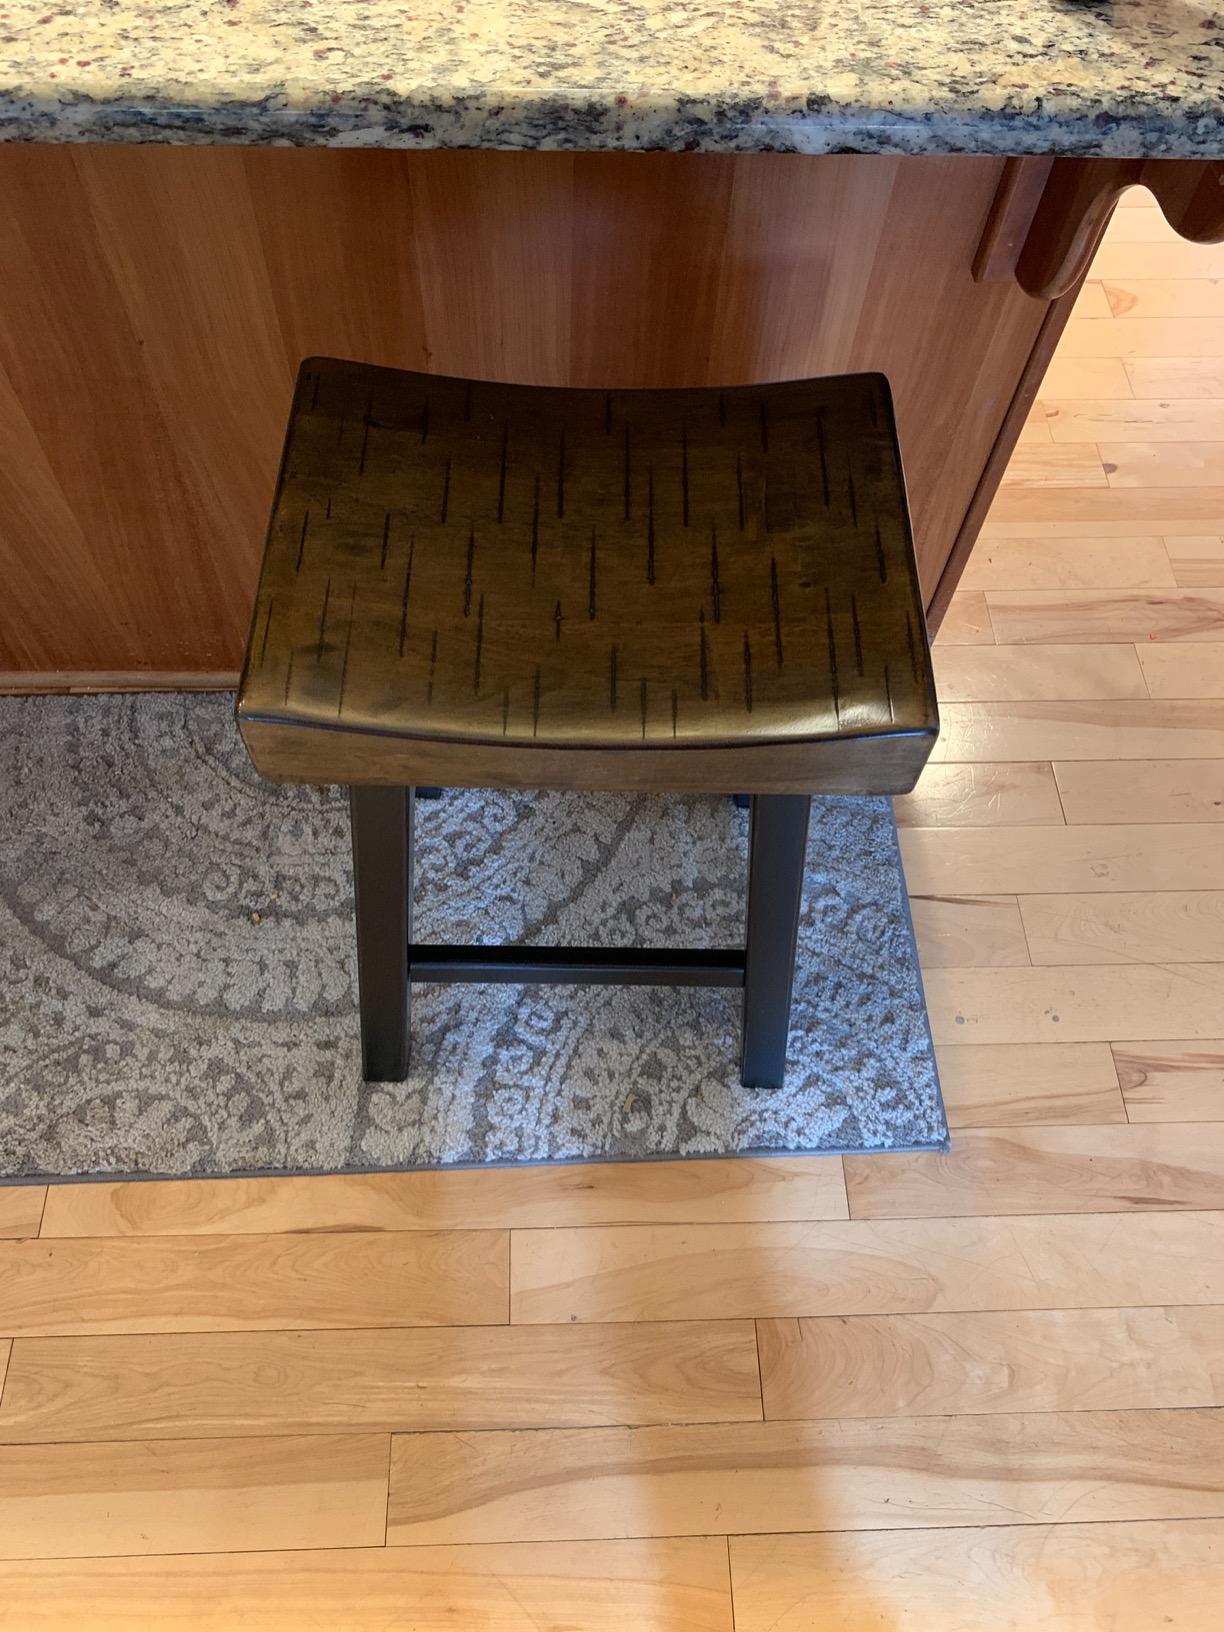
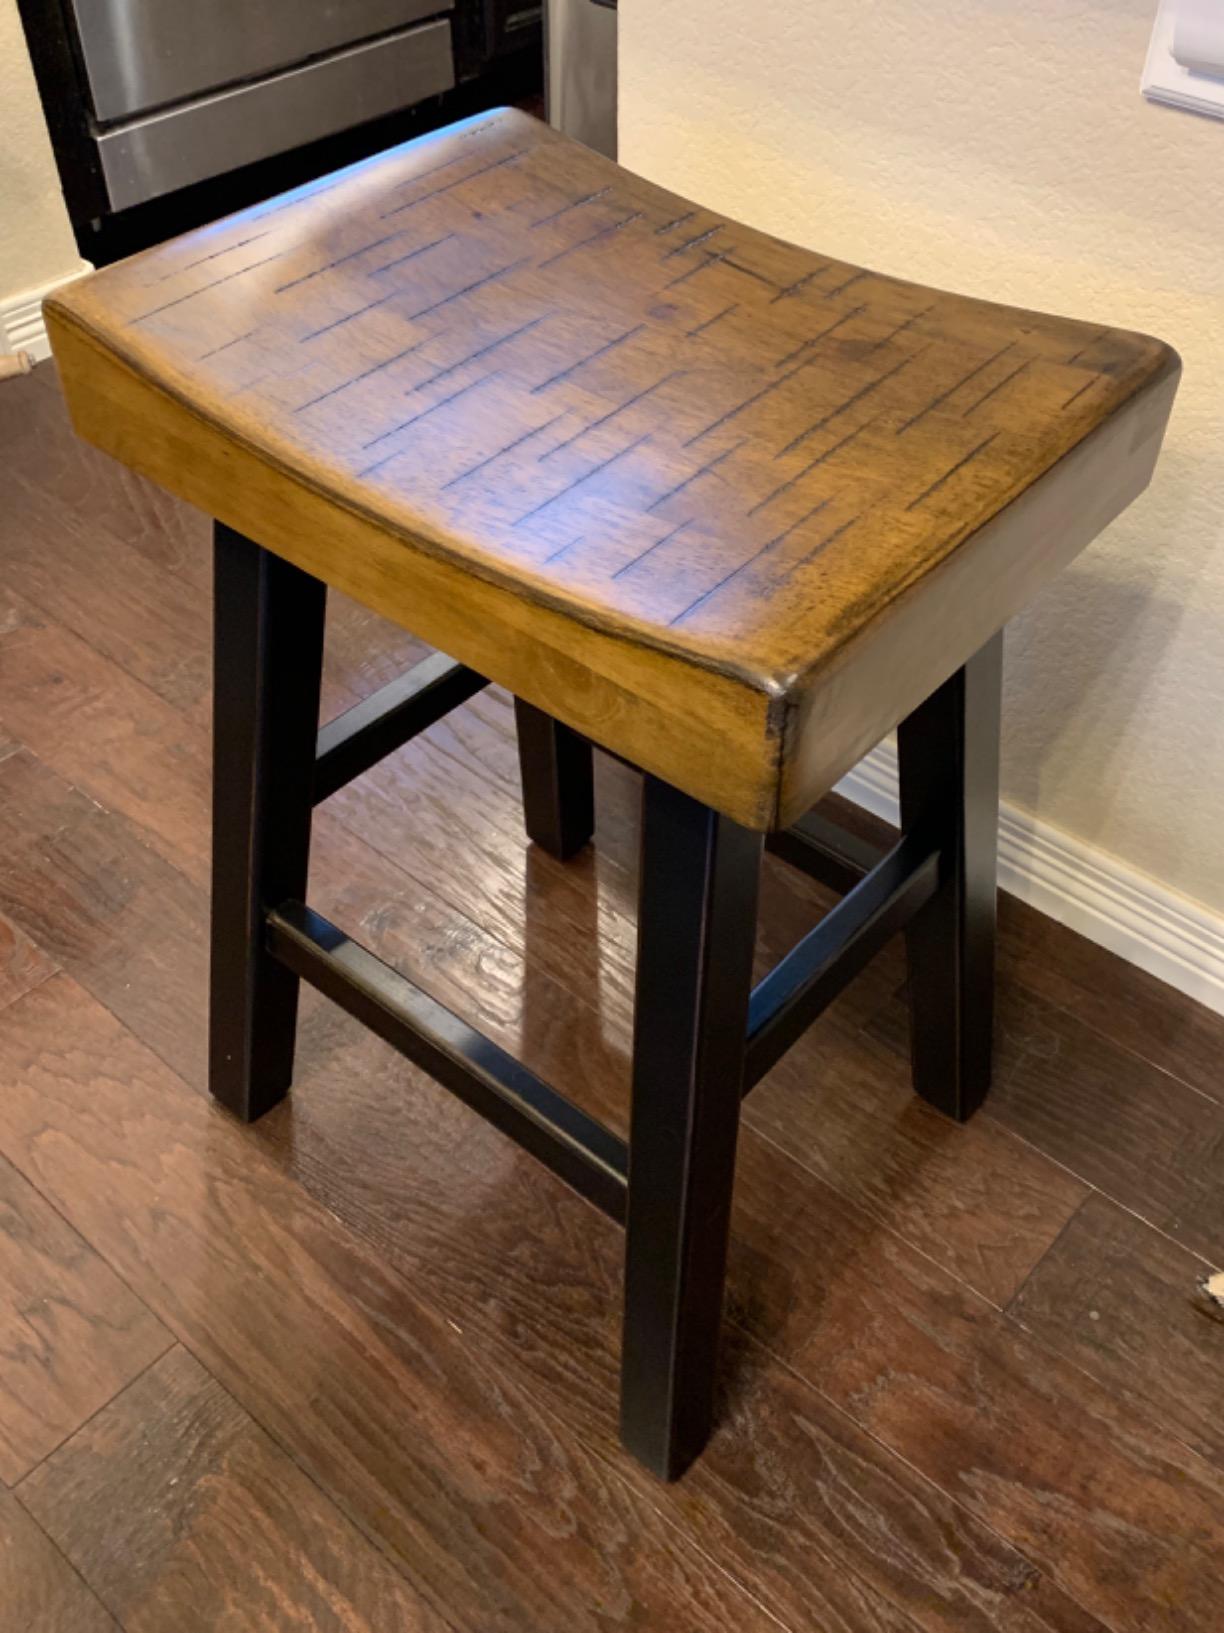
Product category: stool
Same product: yes